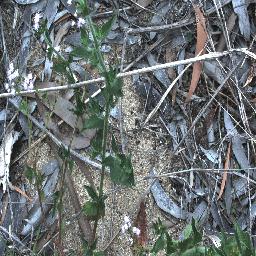
Label: siam_weed